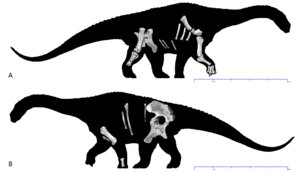
Diamantinasaurus est un genre éteint de dinosaures sauropodes, un titanosaure basal qui vivait en Australie dans l'actuel Queensland au début du Crétacé supérieur, soit il y a environ entre 100,5 et 93,9 millions d'années.